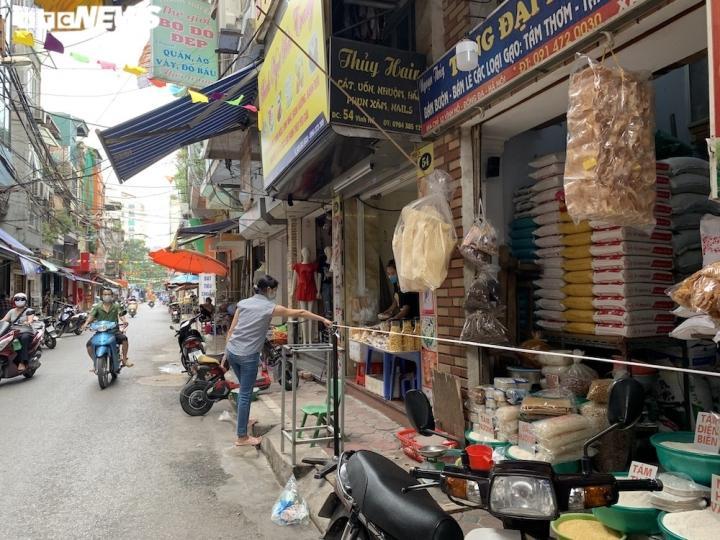
có một người phụ nữ đang xuất hiện ở trước một cửa hàng